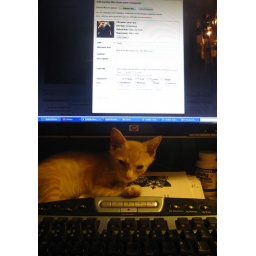
Jerzy helps write a post about a found orange and white cat in Greenpoint.